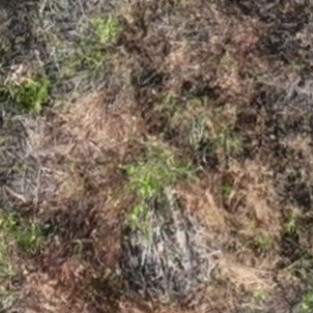
Month: july